SL95

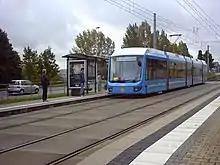
In 1995, Oslo Sporveier tried out a Variotram built by ABB, that was borrowed from Chemnitz, Germany (pictured)

Oslo Sporveier had previously bought all their new trams custom-made. For the 1995 order, the company instead wanted to purchase a pre-designed tram. The company for a long time considered purchasing trams along with Storstockholms Lokaltrafik, who were needing new rolling stock for two light rail systems in Stockholm, Sweden. Three existing trams were tested in Oslo during 1995, and several trams were also tested in Stockholm.